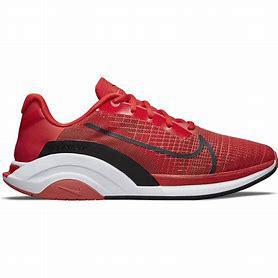
Brand: Nike
Model: Zoomx Superrep Surge